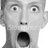
Emotion: surprise